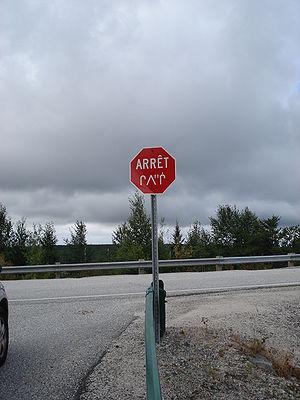
Panneau de signalisation bilingue (français et cri) avant d'entrer sur la Route de la Baie James au km 257.
Les Inuits sont un groupe de peuples autochtones partageant des similitudes culturelles et une origine ethnique commune vivant dans les régions arctiques de l'Amérique du Nord. Il y a environ 150 000 Inuits vivant au Groenland, au Canada et aux États-Unis.
Le Nord-du-Québec est la plus grande région administrative du Québec. À elle seule, la région représente 55 % de la superficie totale du Québec, avec ses 839 000 km², dont 121 000 km² de lacs et de rivières. La région est représentée à l'Assemblée nationale dans la circonscription d'Ungava.
La Route de la Baie-James est une route isolée longue de 620 km qui traverse la région de la Jamésie dans le nord-ouest de la province du Québec. Elle constitue le prolongement nordique de la route 109 et relie les villes de Matagami et de Radisson. La route est pavée du début à la fin, entretenue et déneigée en hiver. Depuis 2002, elle n’a plus le statut de route provinciale et est maintenant administrée par la Société de développement de la Baie-James La route attire de nombreux touristes désirant se rendre jusqu’à la baie James.